List of Princeton Tigers football seasons

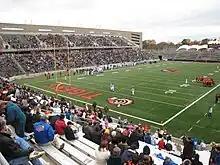
Princeton Stadium, where the Princeton Tigers have played their home games since 1998.

This is a list of seasons completed by the Princeton Tigers football team of the National Collegiate Athletic Association (NCAA) Division I Football Championship Subdivision (FCS). Since the team's creation in 1869 and competition in the first college football game, Princeton has played more than 1,200 officially sanctioned games, holding an all-time record of 860–423–50. Princeton originally competed as a football independent but joined the Ivy League as a founding member in 1956. The Tigers claim 28 national championships from official NCAA-designated major selectors and 12 Ivy conference championships.